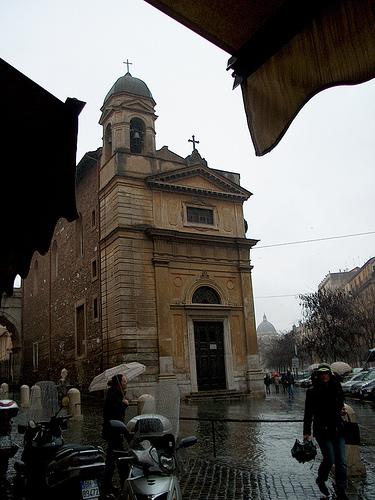
Weather: rain or strom